Rose robin

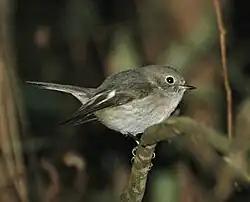
Female in Kobble Creek, southeast Queensland, Australia

Adult birds are around in length. The male rose robin has a pink breast and abdomen, with dark grey head, throat, back and tail. The frons and outer tail shafts are white. There is no white wing bar. The female is plain-coloured; pale grey-brown above, and grey-white underneath, with small white marks on the wings and over the bill. The bill, legs and eyes are black. Both the male and female make a "tick" call.